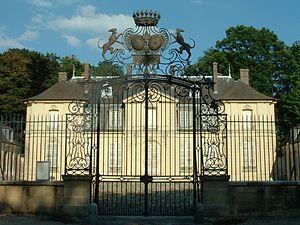
Château de Jossigny
Jossigny est une commune française située dans le département de Seine-et-Marne, en région Île-de-France.
Le château de Jossigny est un château de style rocaille du XVIIIᵉ siècle, situé à Jossigny, dans le département français de Seine-et-Marne, réalisation emblématique de l'architecte du roi Jacques Hardouin-Mansart de Sagonne.